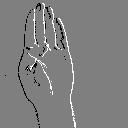
ASL letter: b